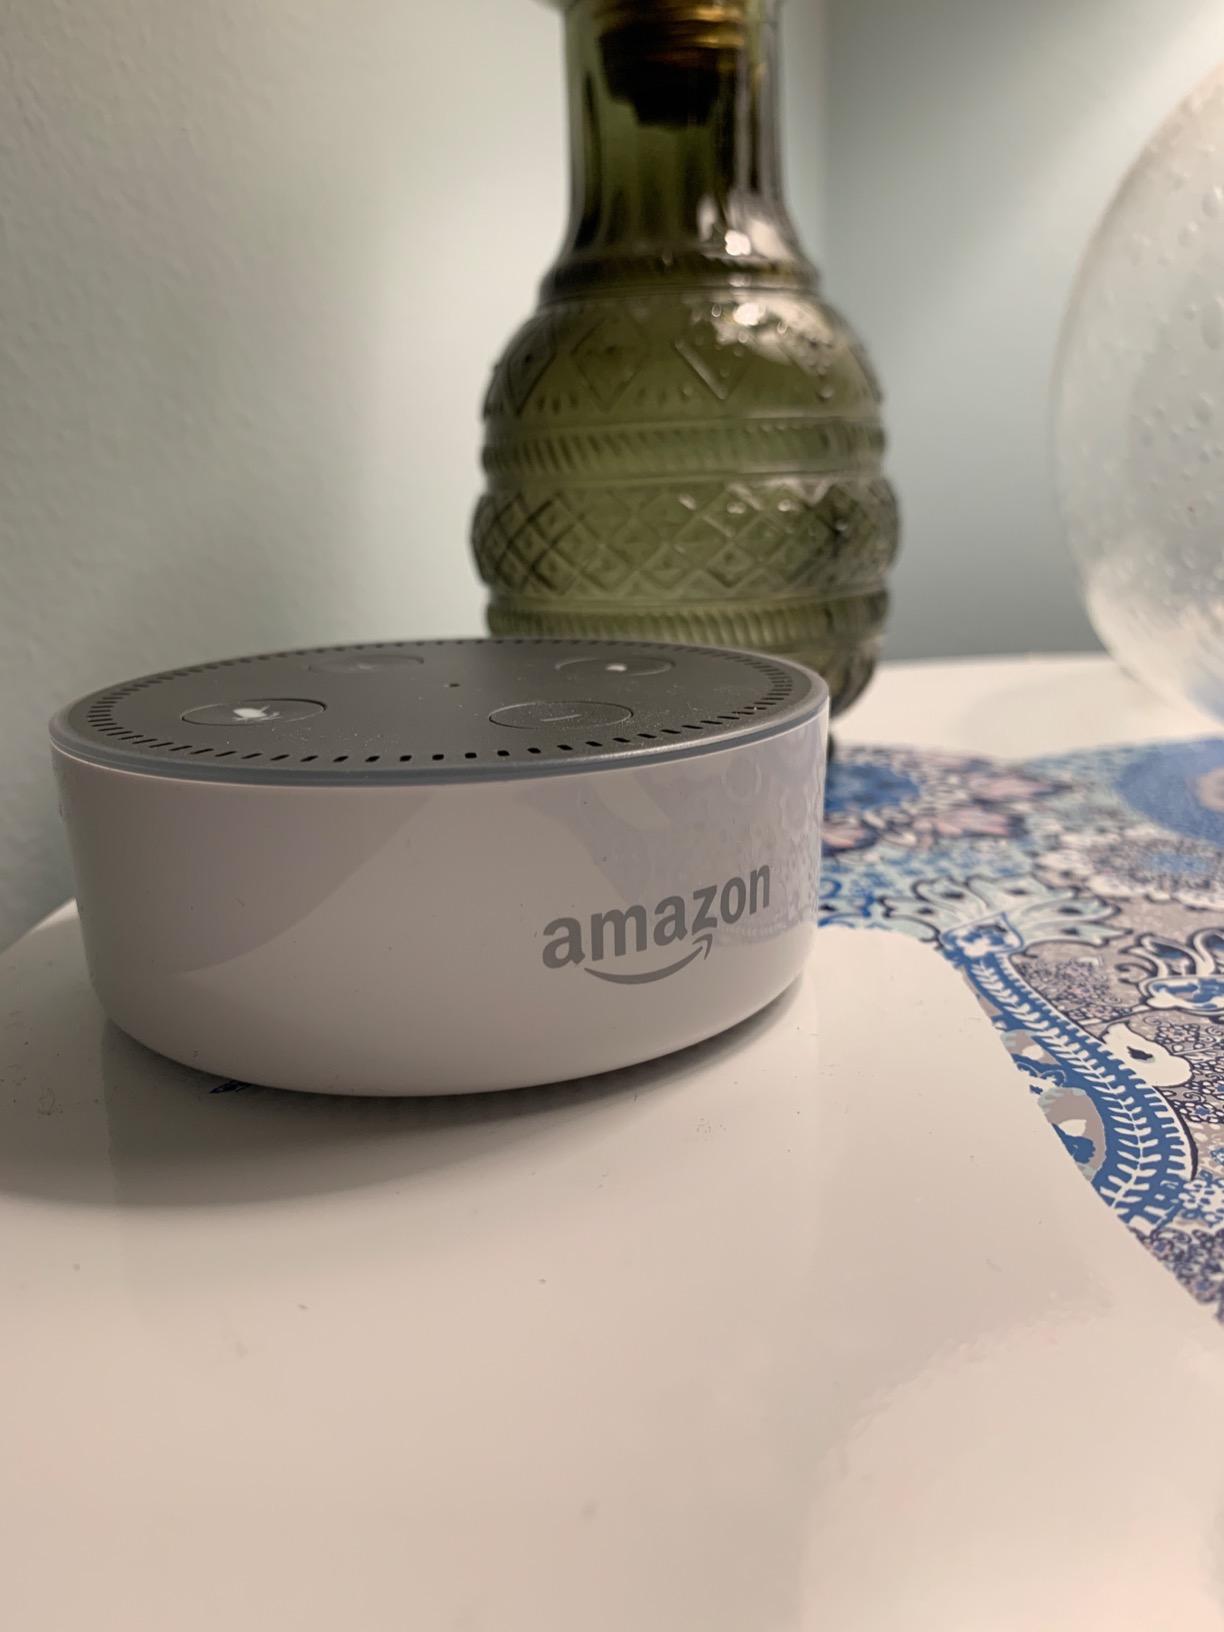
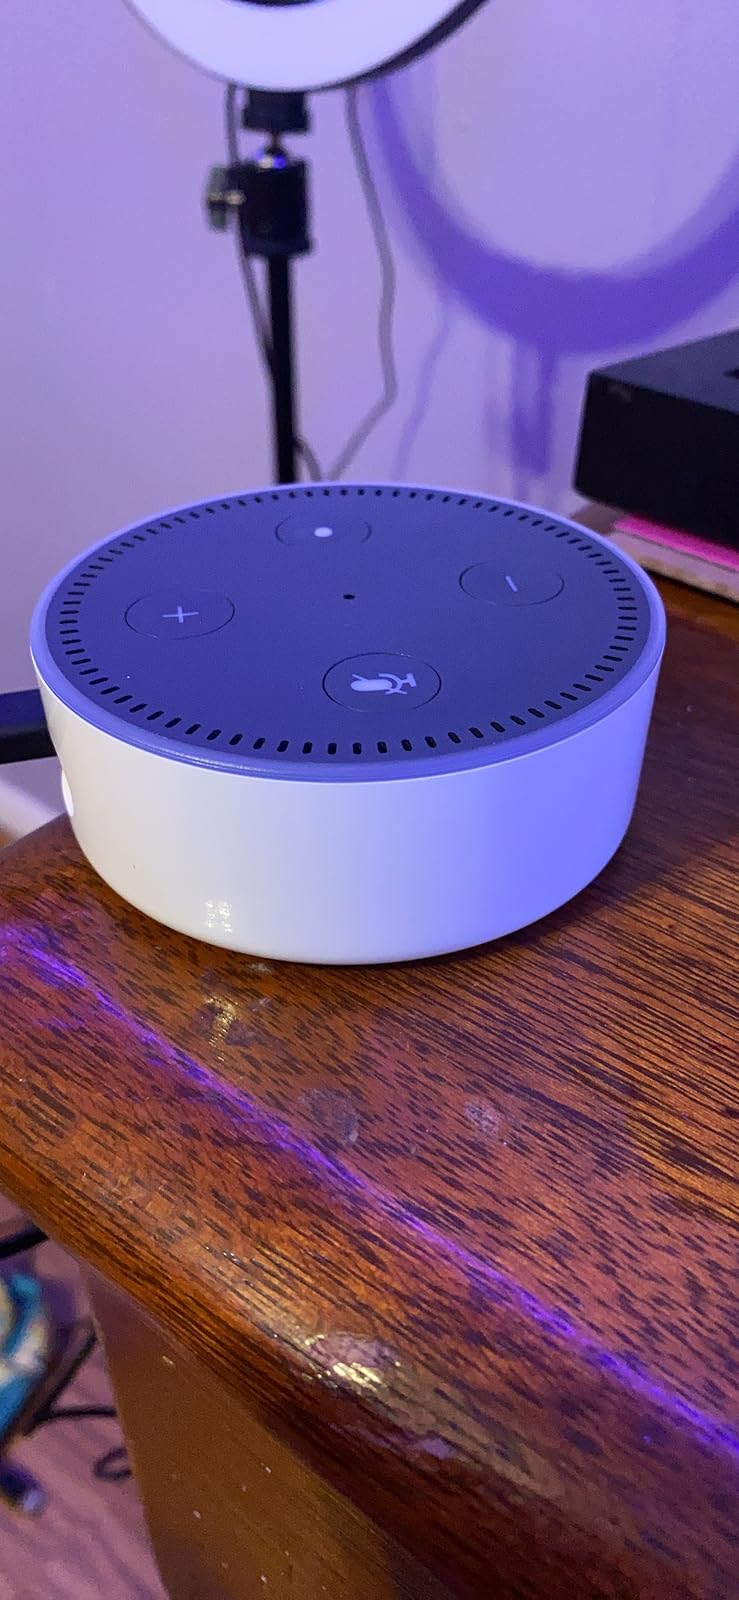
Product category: speaker
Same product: yes